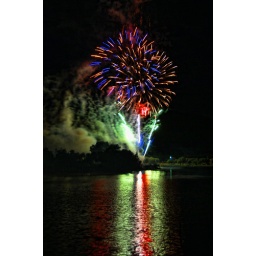
Notice the red white and blue stripes in the water. Firework display on Palmer Lake in Colorado.